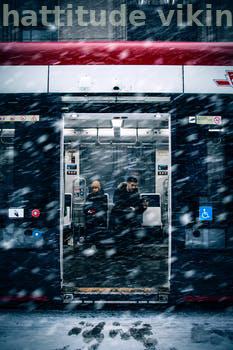
Label: Watermark